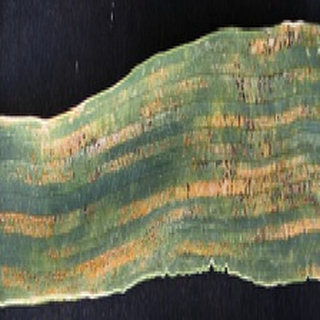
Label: wheat_yellow_rust